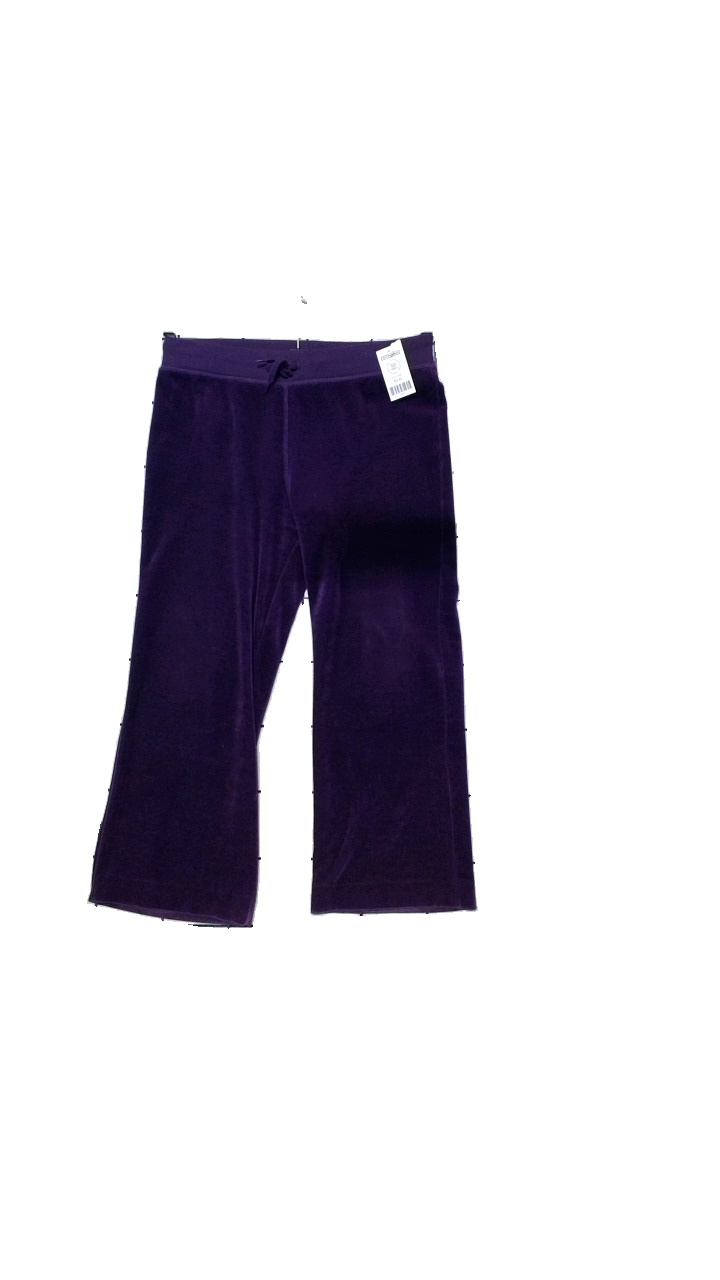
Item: Trousers (Ladies)
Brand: Tove Sport
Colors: Purple
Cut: Loose
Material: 80% cotton, 20% polyester
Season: All
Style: Sports
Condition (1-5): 4
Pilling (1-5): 5
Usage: Reuse
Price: <50